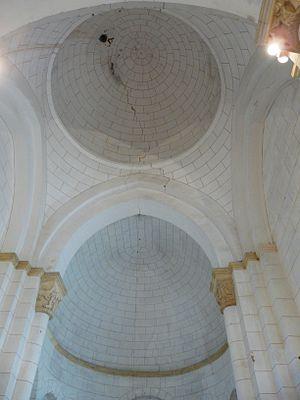
La coupole et le cul-de-four de l'abside, église Notre-Dame de l'Assomption de Cause, Cause-de-Clérans, Dordogne, France.